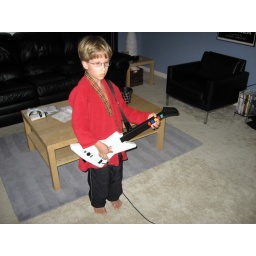
Miles rocks in his puppy robe